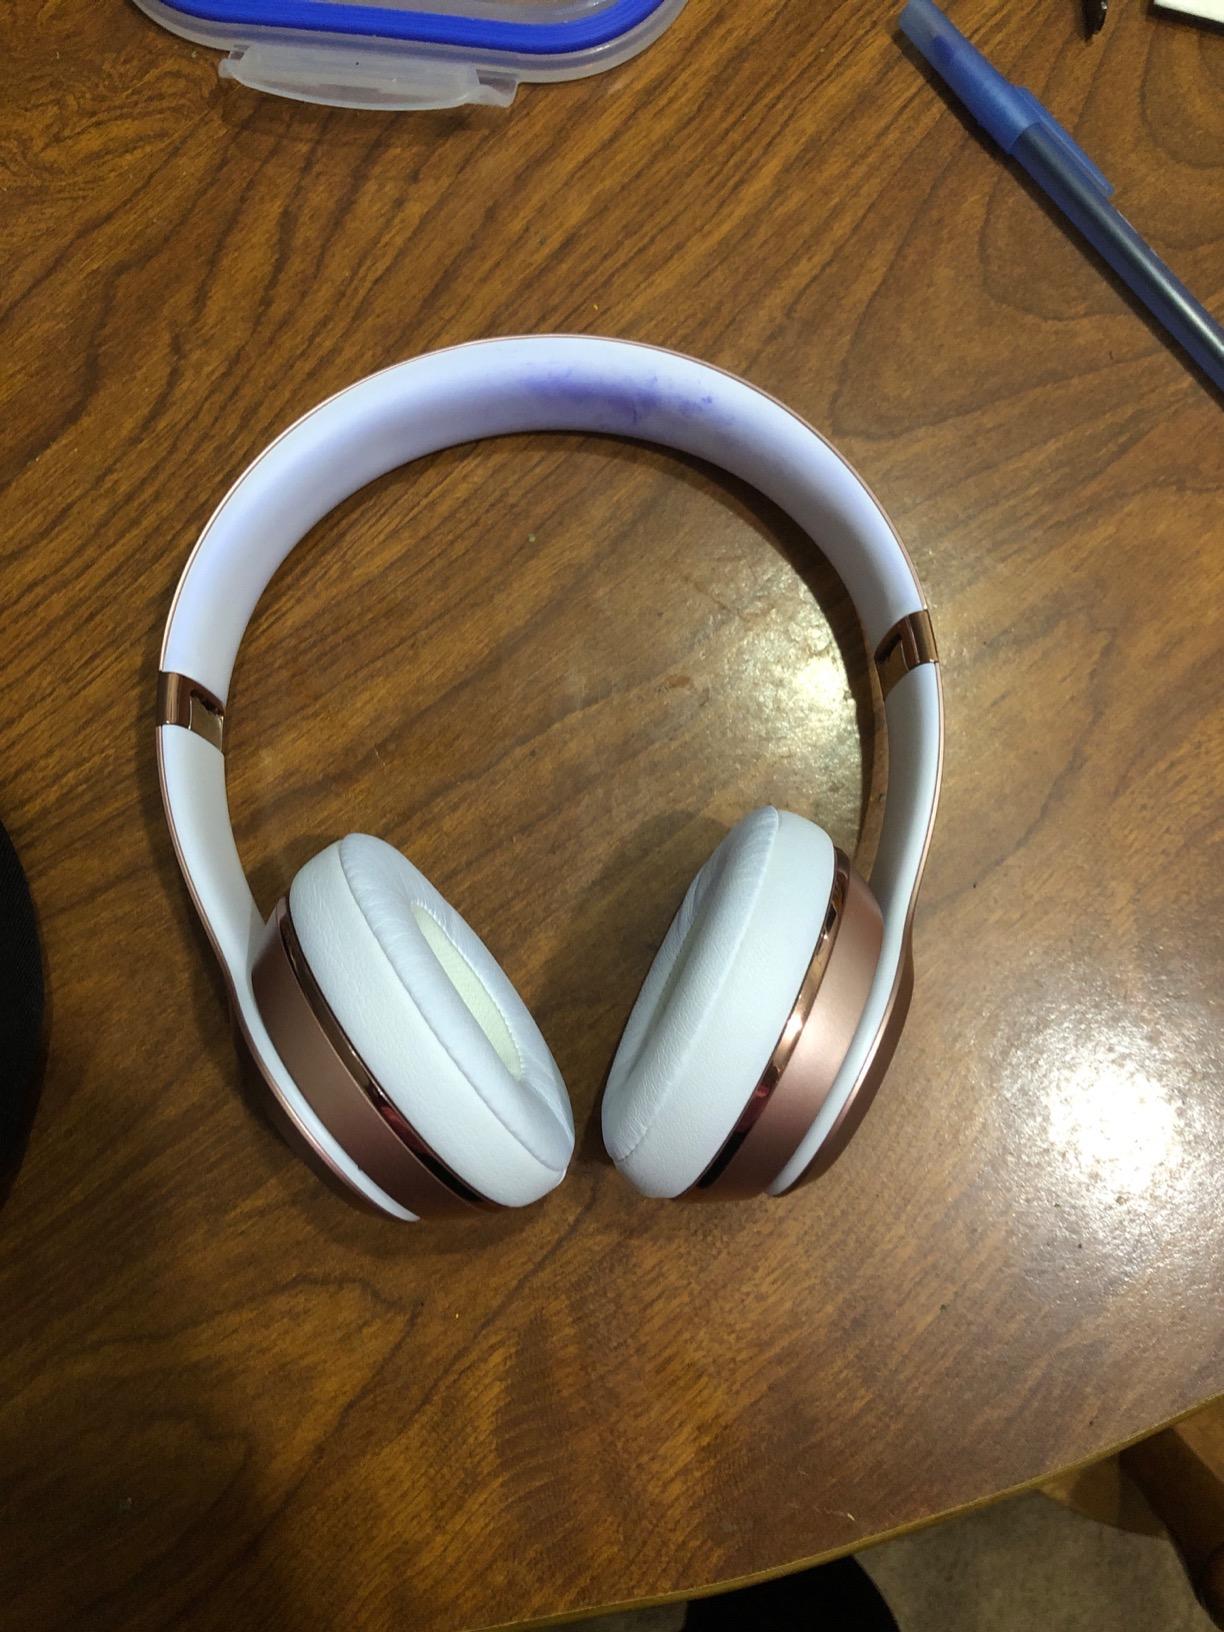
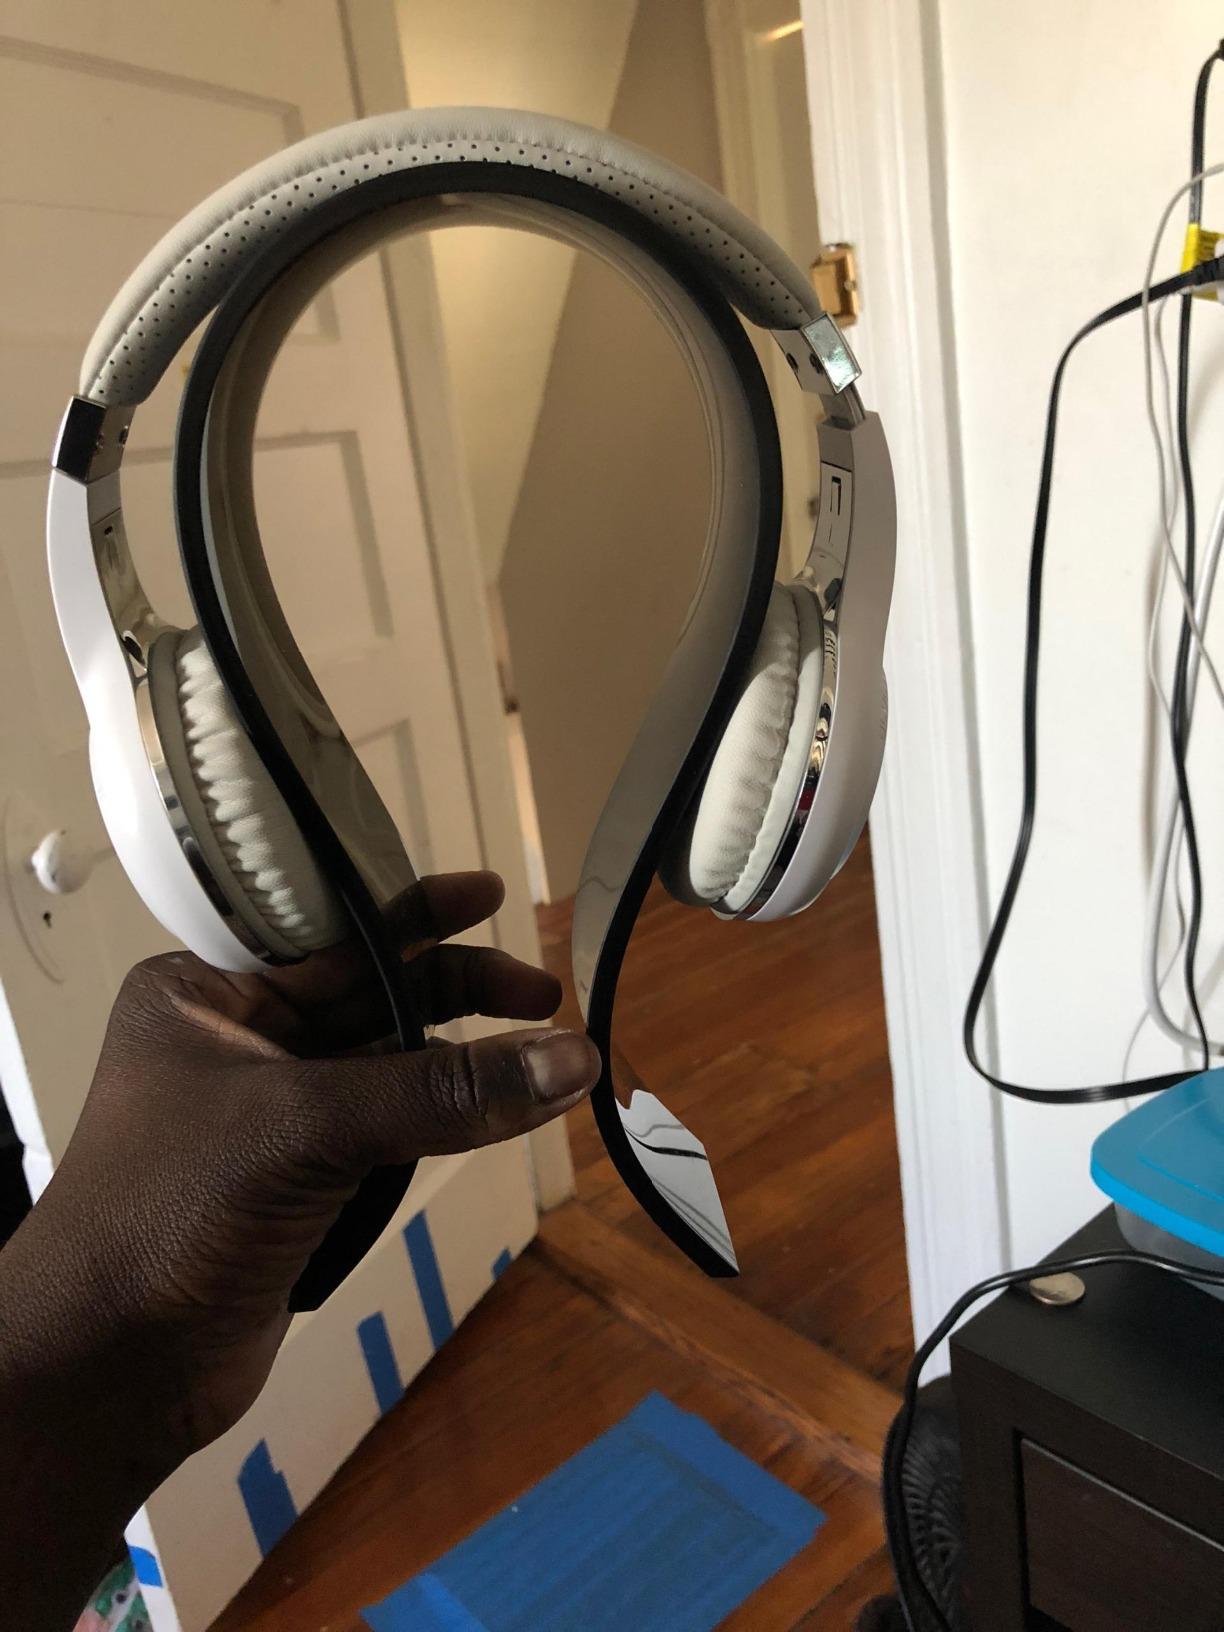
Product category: headphones
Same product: no